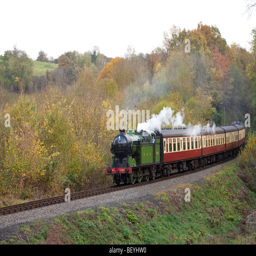
a steam train winds it 's way along a city